Rejoined

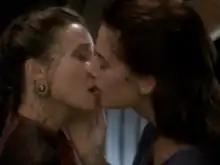
Lenara Kahn "(left)" and Dax kissing

"Rejoined" is the 78th episode of the American science fiction television series "", the fifth of the . It originally aired on October 30, 1995, in broadcast syndication. The episode received a record volume of feedback from viewers for the series, both positive and negative, as it marked one of the first televised lesbian kisses on US television.